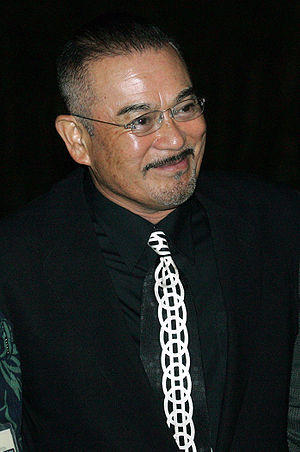
Sonny Chiba
Sonny Chiba (23. januar 1939), skuespiller, sanger, filmproducer og filminstruktør.
Shin'ichi Chiba, også kendt som Sonny Chiba, er japansk skuespiller, sanger, filmproducer, filminstruktør og sportsudøver. Fødselsnavnet er Sadaho Maeda.